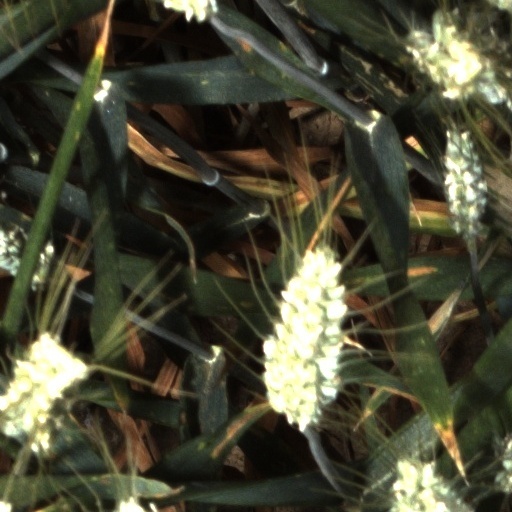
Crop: wheat